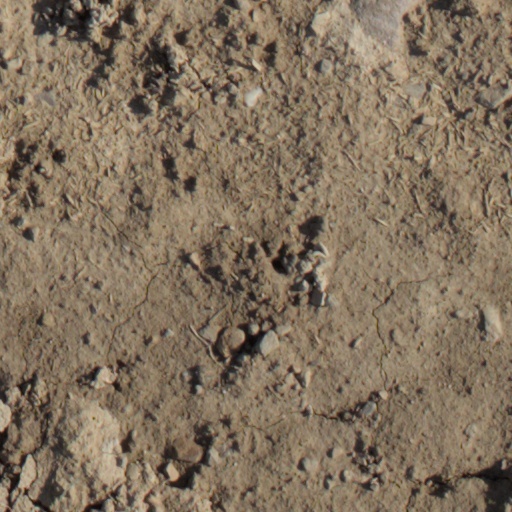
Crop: wheat